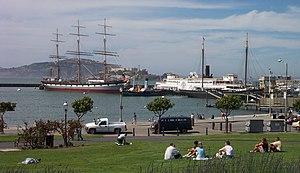
Cet article dresse une liste des parcs de San Francisco, dans l'État de Californie.
Le San Francisco Maritime National Historical Park se situe dans la ville de San Francisco en Californie, sur la côte Pacifique des États-Unis.
San Francisco, officiellement ville et comté de San Francisco, est une ville des États-Unis et l'un des comtés de l'État de Californie. Elle est située à l'extrémité nord de la péninsule de San Francisco, entre l'océan Pacifique à l'ouest et la baie de San Francisco à l'est. Son nom est couramment abrégé en SF et la ville est surnommée The City by the Bay.